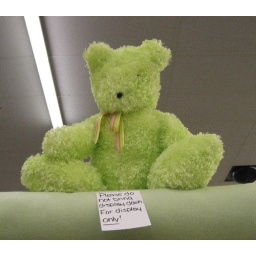
Random fuzzy green bear in the fabric section of the Pella Wal-Mart.